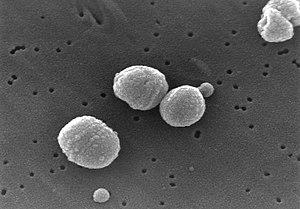
Streptococcus pneumoniae. Polski: Streptococcus pneumoniae, bakteria będąca częstą przyczyną zapalenia płuca, zdjęcie wykonane w mikroskopie elektronowym. Português: Diplococos de Streptococcus pneumoniae. Streptococcus pneumoniae. Русский: Streptococcus pneumoniae — частый возбудитель пневмонии. Norsk bokmål: Pneumokokker. Suomi: Streptococcus pneumoniae kuvattuna elektronimikroskoopilla. Català: Exemple de diplococ S.pneumoniae. Türkçe: Streptococcus pneumoniae bakterisi, zatürrenin yaygın nedenlerinden biridir. Pnömokok'un mikrografik resimlenmesi. Čeština: Streptococcus pneumoniae, původce zápalu plic. Српски / srpski: Бактерија Streptococcus pneumoniae, најчешћи узрочник упале плућа. Íslenska: Steptococcus pneumoniae. Kurdî: Strep pneumoniae. Ev bektêrîya sîyê sokan çêdike.
Streptococcus pneumoniae est une espèce de bactérie du genre Streptococcus. C'est un important agent pathogène chez l'humain. Il est notamment responsable de nombreuses co-infections : il a, par exemple, aggravé la mortalité lors de la pandémie de grippe espagnole.
Les Lactobacillales sont un ordre de bactéries à gram positif, placé parmi les Firmicutes. Elles comprennent les bactéries lactiques.
La pneumonie aiguë est une infection aiguë des voies aériennes inférieures caractérisée par une atteinte inflammatoire, voire purulente, du parenchyme pulmonaire. On parle de bronchopneumonie lorsque l'atteinte inflammatoire s'étend en plus aux bronches. On distingue classiquement la pneumonie franche lobaire aiguë, définie par un tableau respiratoire fébrile brutal caractéristique, et la pneumonie atypique, définie par un tableau plus fruste.
Laurent Pasquier est un personnage de fiction, héros principal et narrateur du cycle romanesque Chronique des Pasquier, de Georges Duhamel, paru de 1933 à 1945. Personnage principal de la famille Pasquier, il est présenté comme un jeune homme idéaliste qui, dans le sillage de son père et en réaction contre son frère, poursuit sa propre voie en devenant un brillant biologiste du Collège de France totalement désintéressé des choses matérielles pour se consacrer entièrement à la science.